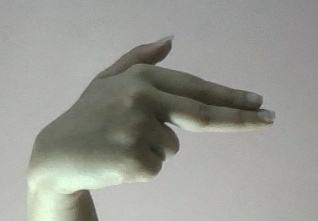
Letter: ghain